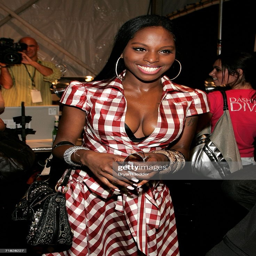
hip hop artist backstage at the spring fashion show during fashion week .